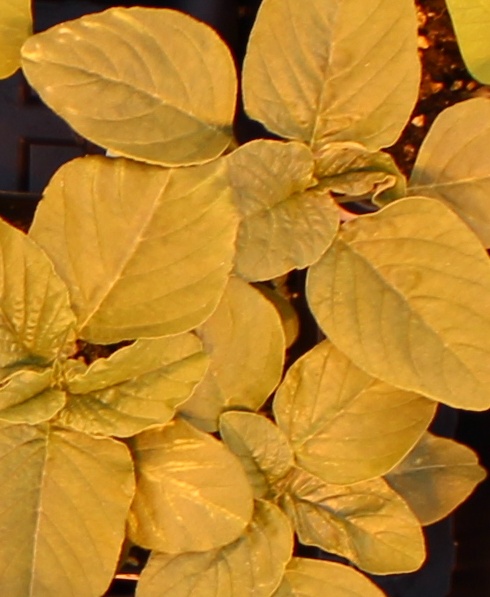
Label: Redroot Pigweed